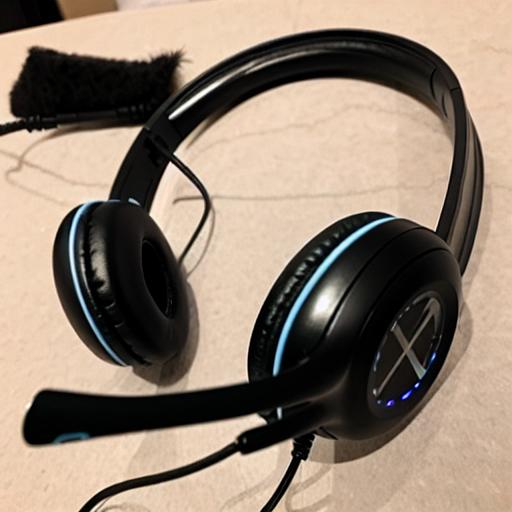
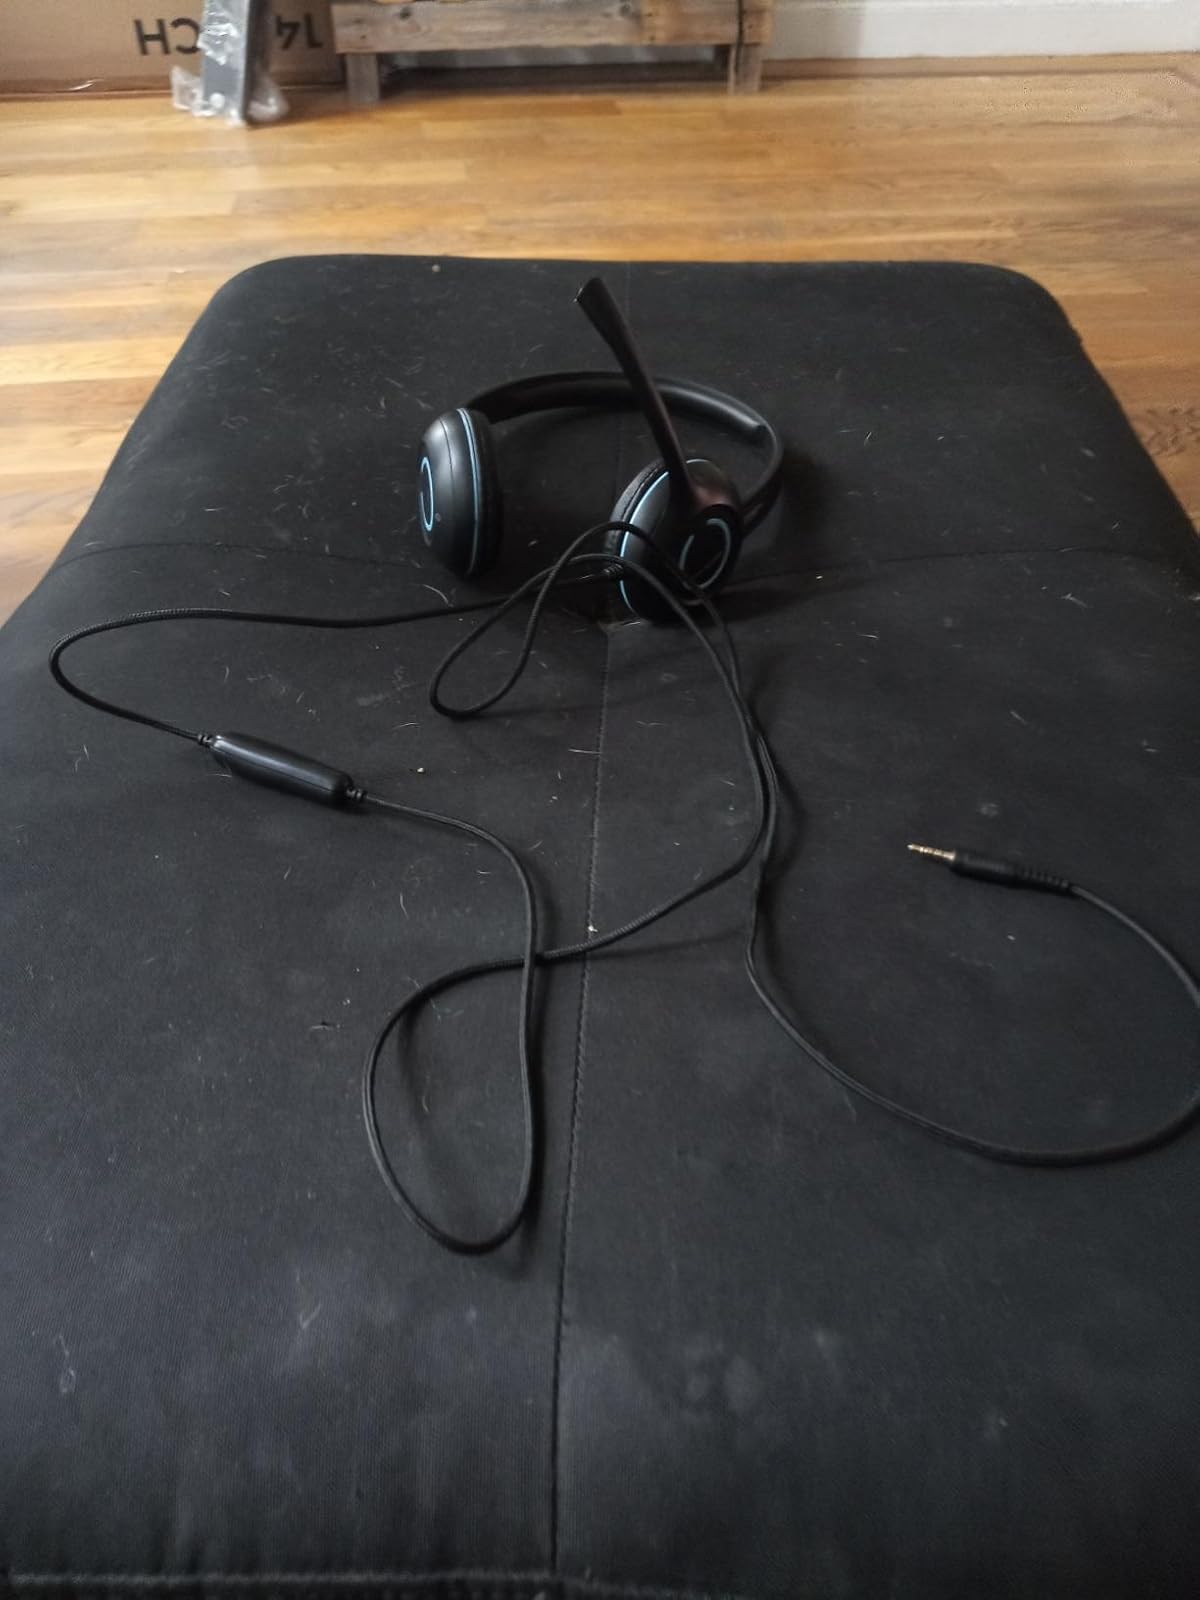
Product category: headphones
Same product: no